Alder Valley

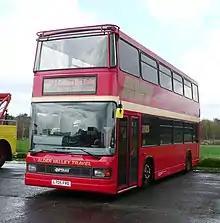
Alder Valley Travel Optare Spectra in Cobham in 2008

As well as local services, Alder Valley also ran frequent express coach services from Farnham and Reading into London, and seasonal services to the south coast. With changes in legislation in the early 1980s, the London services were mostly switched to the M3 and M4 motorways and re-branded as "Londonlink". These services enjoyed a healthy boom period for a decade or so, with greatly expanded commuter services. However, towards the end of the decade, partly due to increased motorway traffic slowing journeys down, passenger loadings declined sharply, thus the Farnham branch was withdrawn, and the Reading service was passed to the North division.